Self-determination

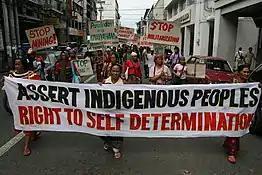
Lumads in Davao City marching for the right to self-determination as part of the human rights in Philippines in 2008

The right to self-determination is referred to in the pre-amble of Chapter 1 of the Gibraltar constitution, and, since the United Kingdom also gave assurances that the right to self-determination of Gibraltarians would be respected in any transfer of sovereignty over the territory, is a factor in the dispute with Spain over the territory. The impact of the right to self-determination of Gibraltarians was seen in the 2002 Gibraltar sovereignty referendum, where Gibraltarian voters overwhelmingly rejected a plan to share sovereignty over Gibraltar between the UK and Spain. However, the UK government differs with the Gibraltarian government in that it considers Gibraltarian self-determination to be limited by the Treaty of Utrecht, which prevents Gibraltar achieving independence without the agreement of Spain, a position that the Gibraltarian government does not accept.